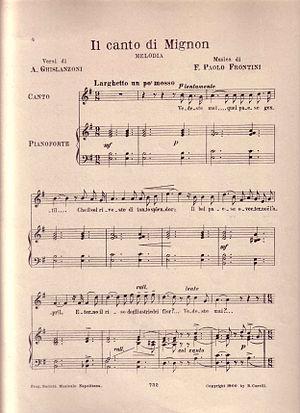
Partition de Il canto di Mignon, poésie lyrique d'Antonio Ghislanzoni, musique de Francesco Paolo Frontini Italiano: Partitura di Il canto di Mignon, lirica di Antonio Ghislanzoni, musica di Francesco Paolo Fontini
Antonio Ghislanzoni, né le 25 novembre 1824 à Lecco et mort le 16 juillet 1893 à Caprino Bergamasco, est un écrivain, poète et librettiste italien. Son nom est surtout lié au livret d'Aida, opéra de Giuseppe Verdi avec lequel il collabora également à la révision de La forza del destino et de Don Carlo.